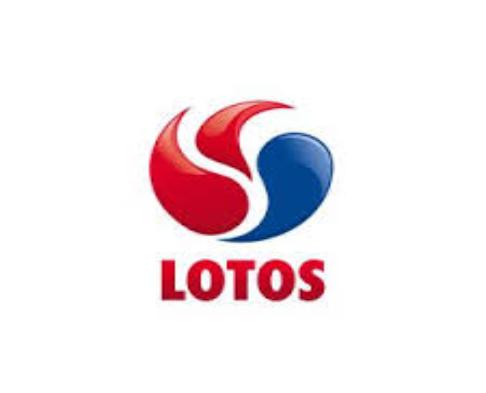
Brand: LOTOS-2
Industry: Necessities